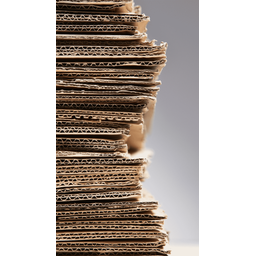
Label: cardboard